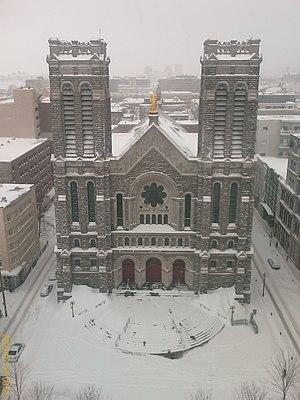
Saint-Roch est un des 35 quartiers de la ville de Québec et un des neuf qui sont situés dans l'arrondissement de La Cité–Limoilou.